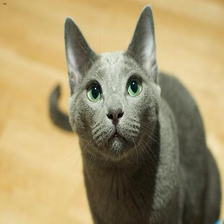
Species: cat
Breed: Russian Blue